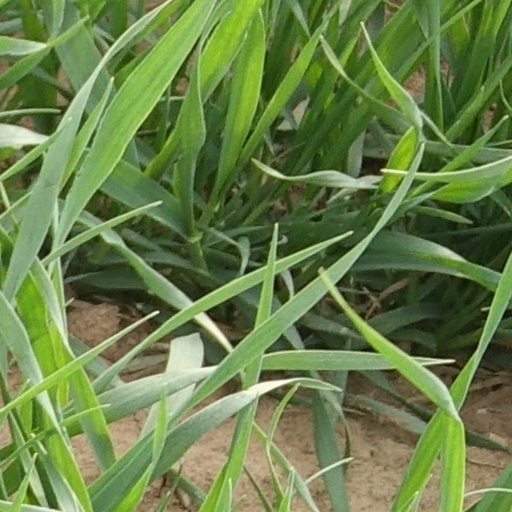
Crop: wheat